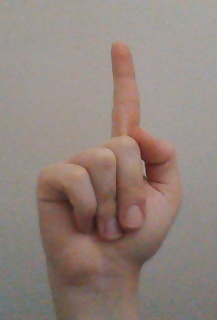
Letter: bb